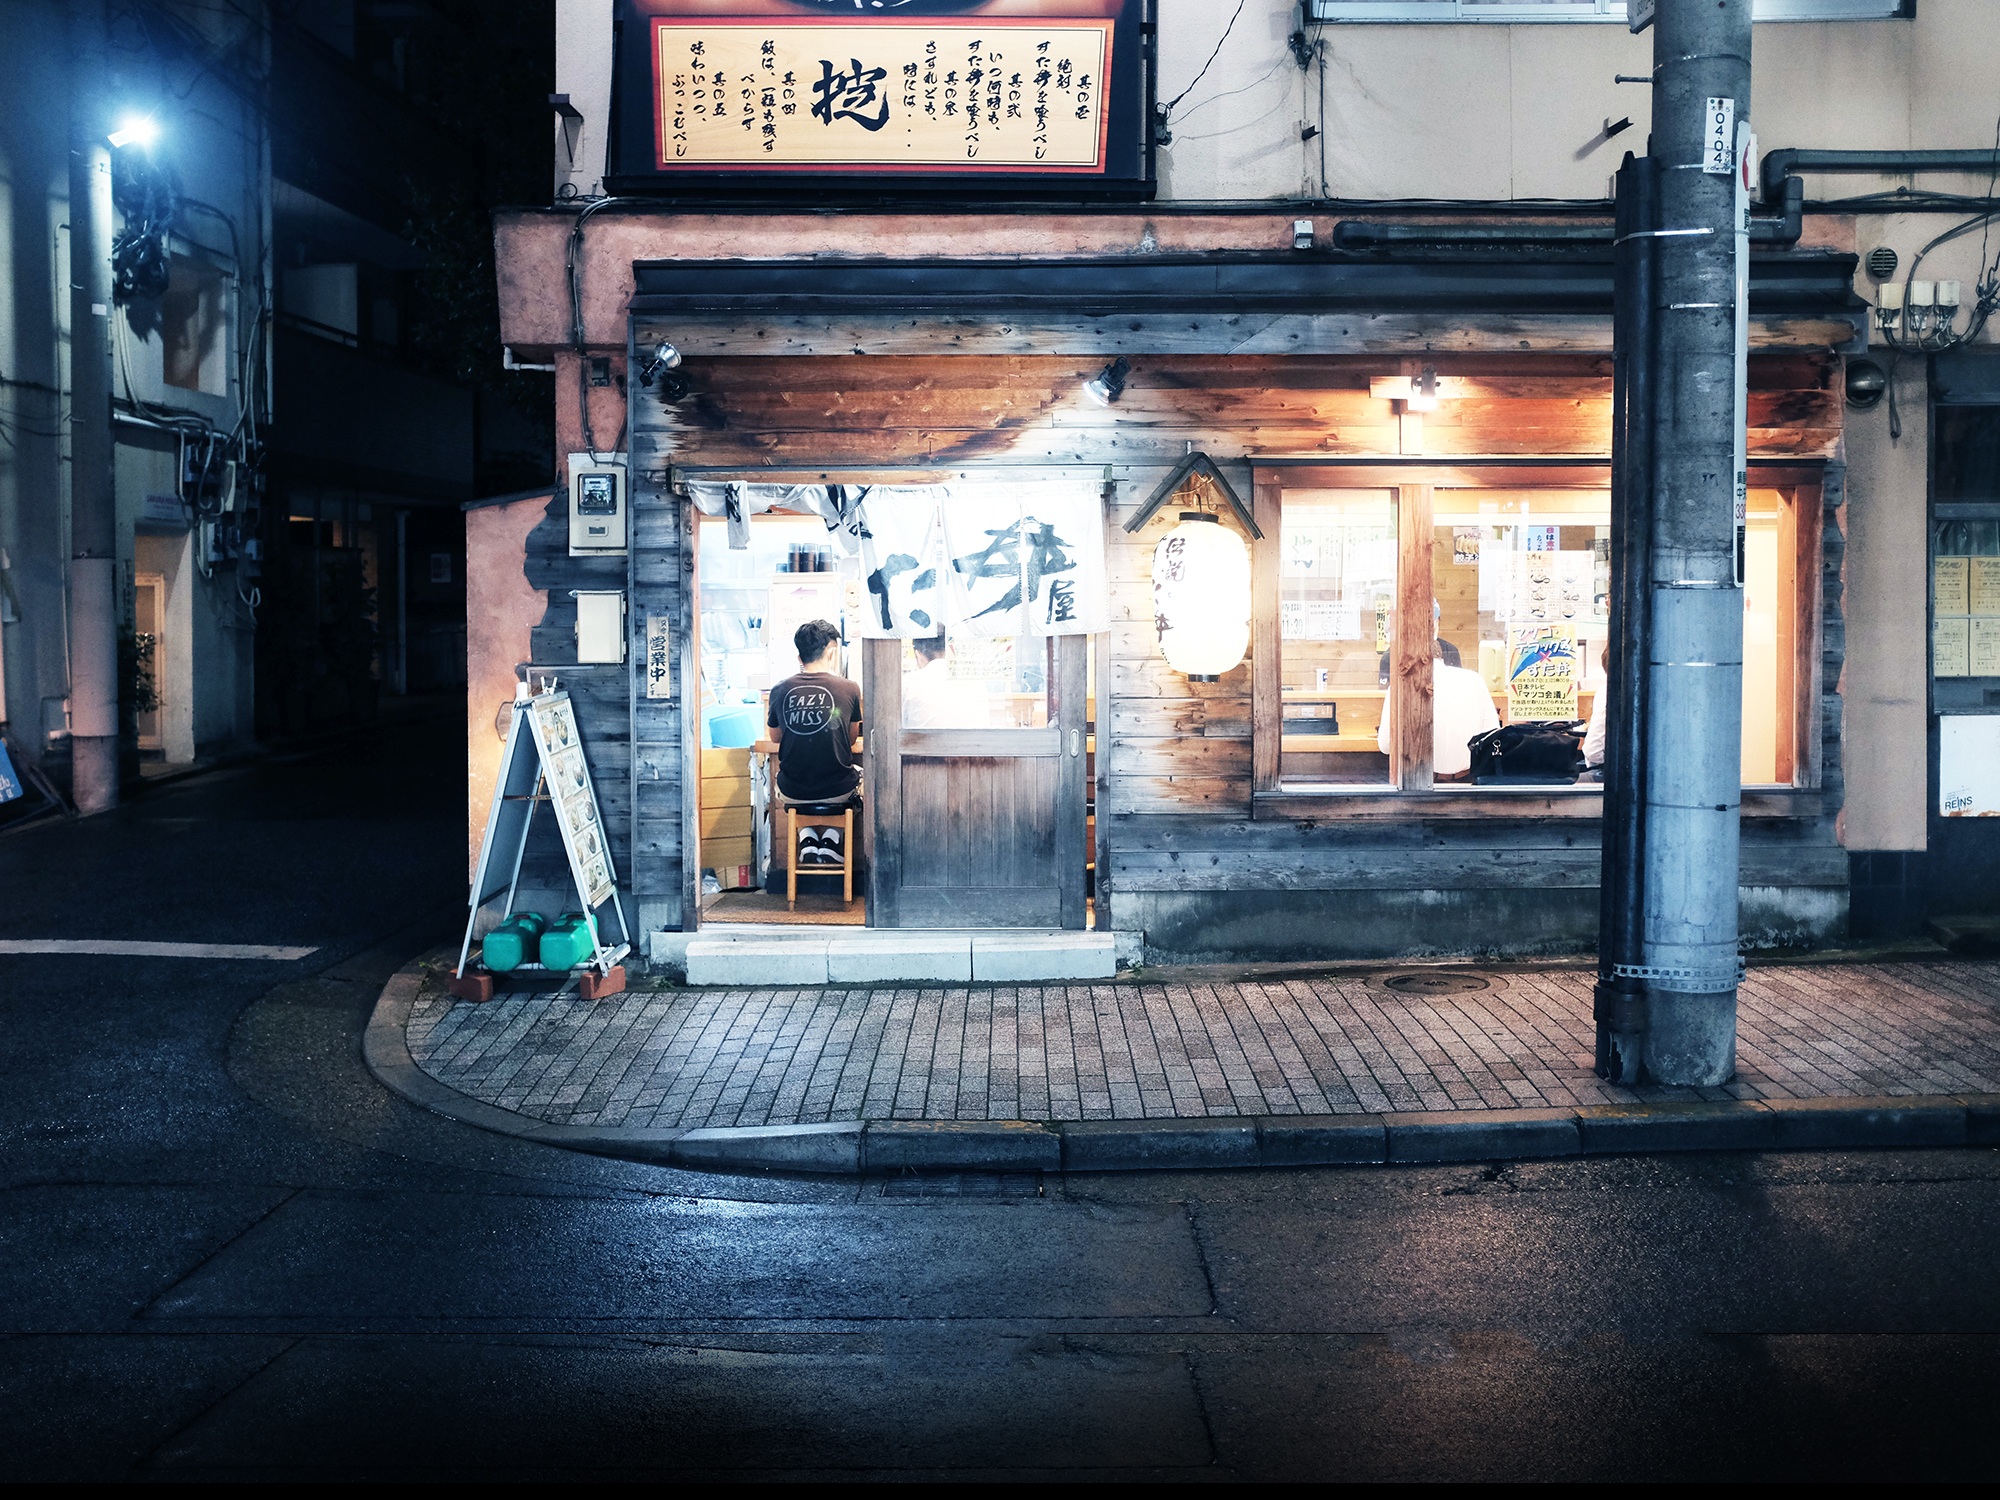
road, street, night, alley, bar, color, shape, urban area